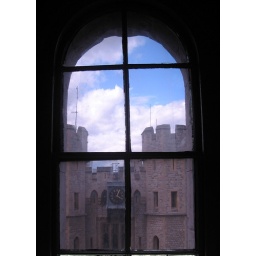
After spending a day in Oxford, we took the train back to London. A window in the London Tower. London, England